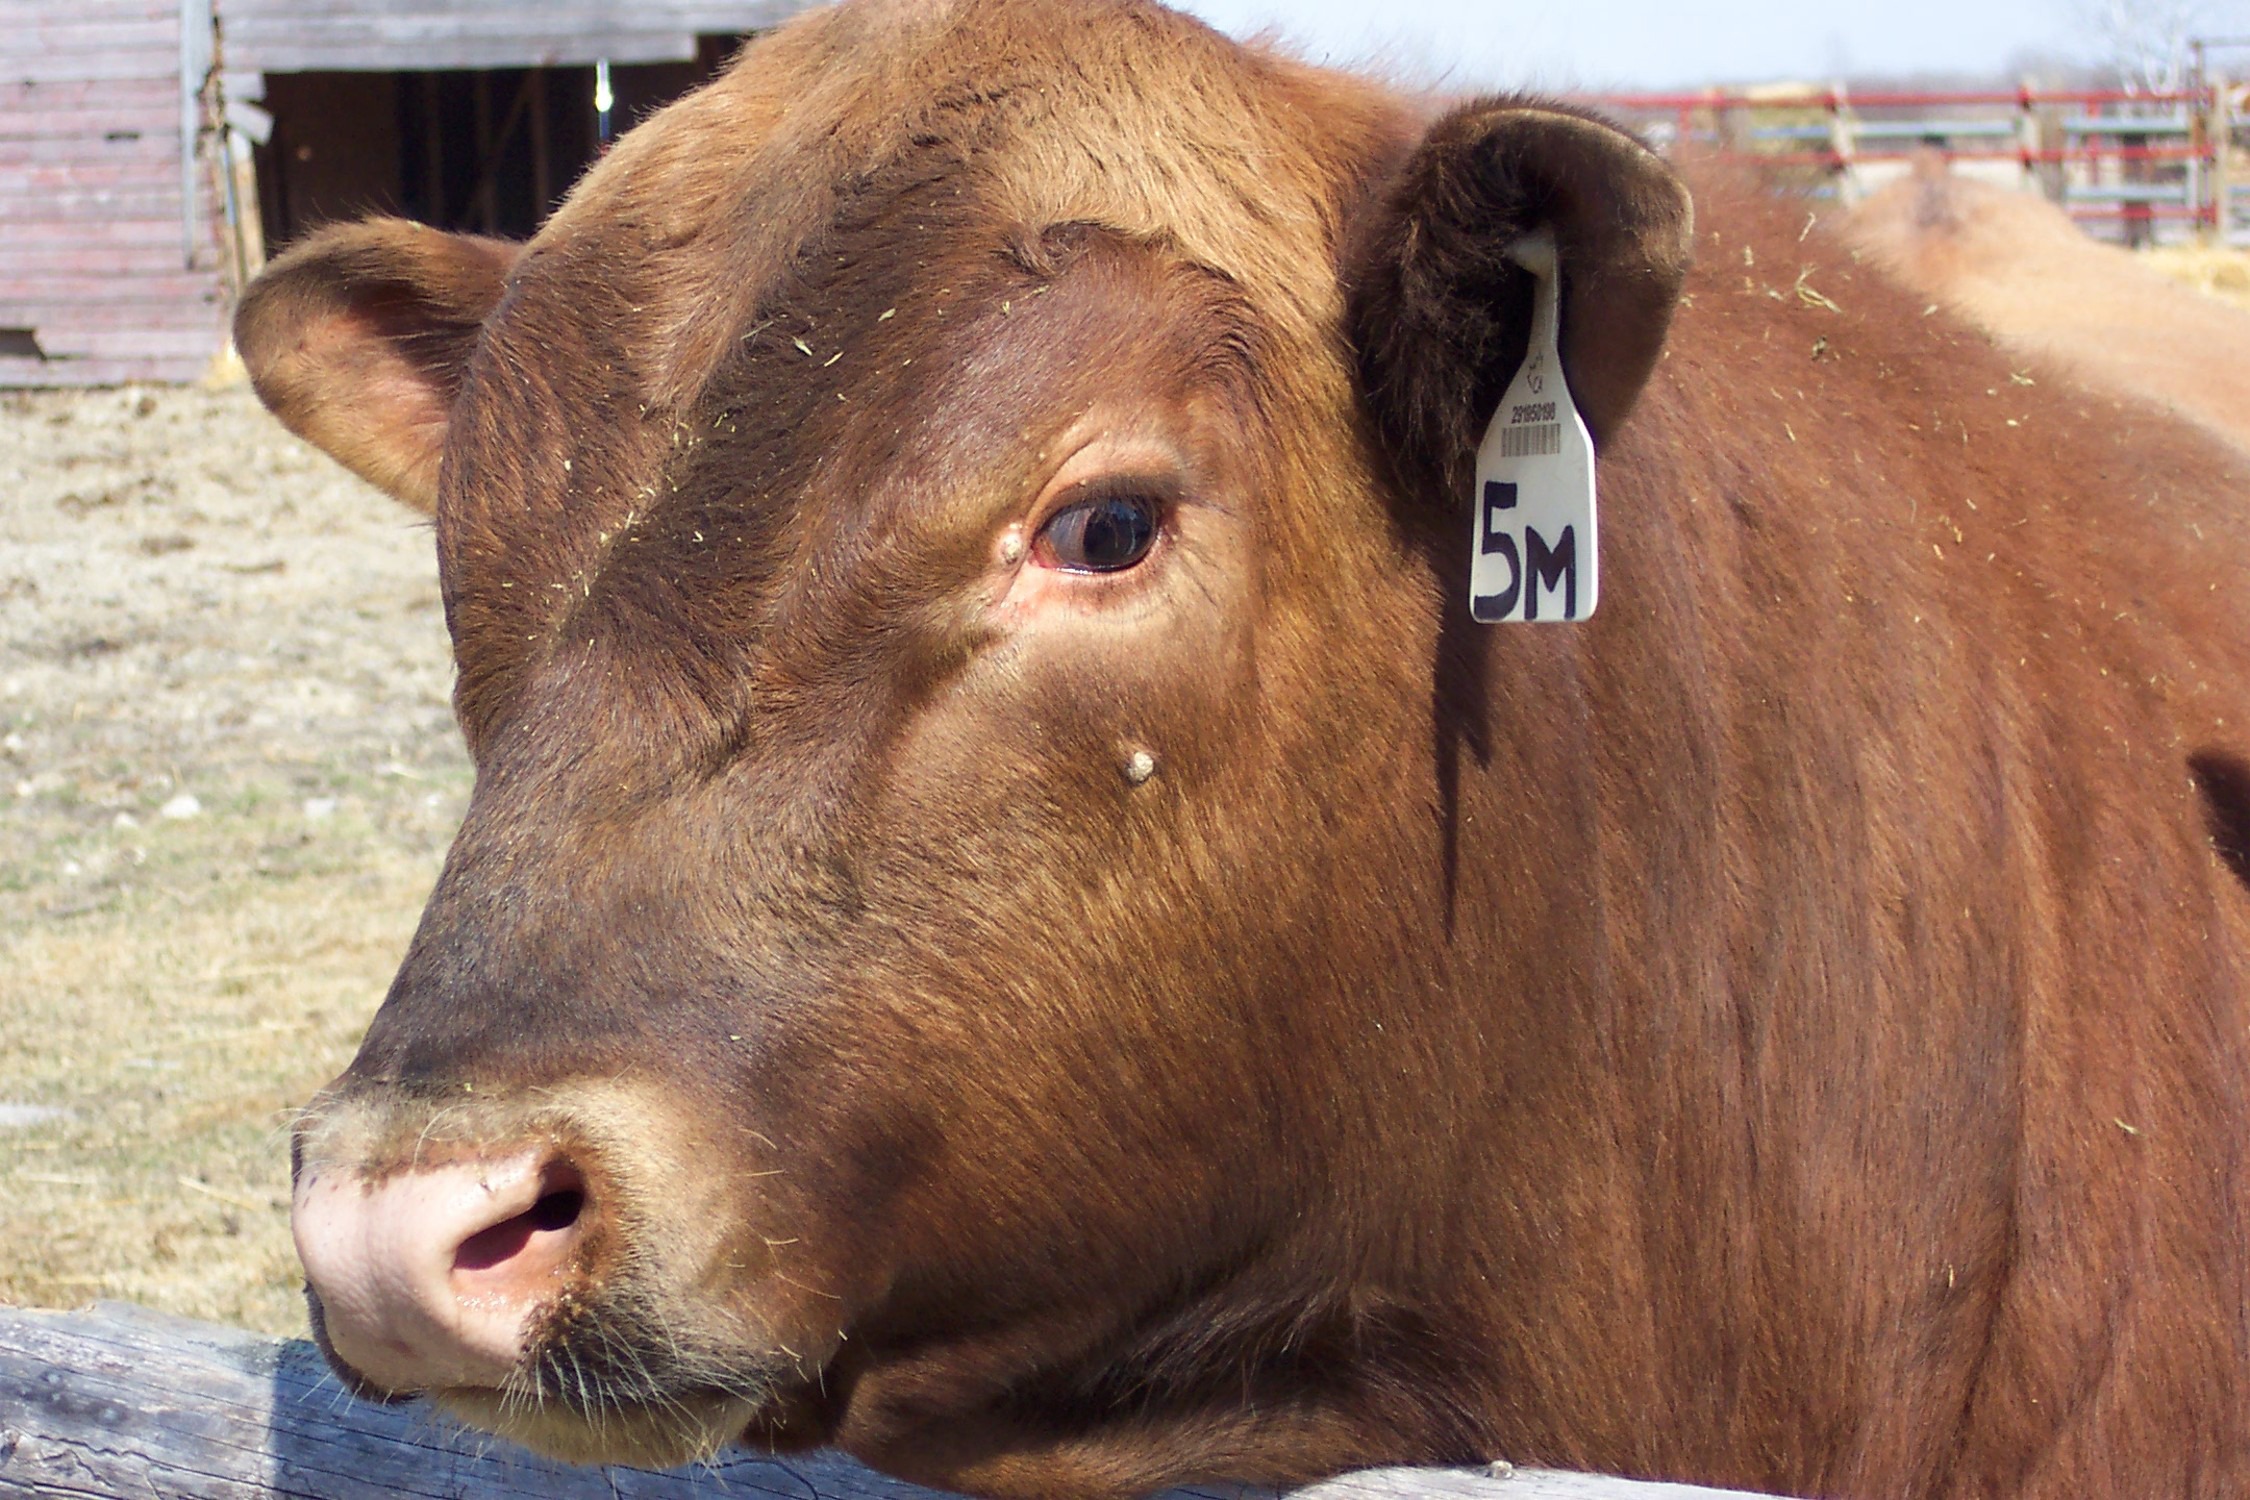
farm, country, wildlife, rural, red, pasture, mammal, meat, beef, fauna, calf, bull, vertebrate, angus, ox, dairy cow, cattle like mammal